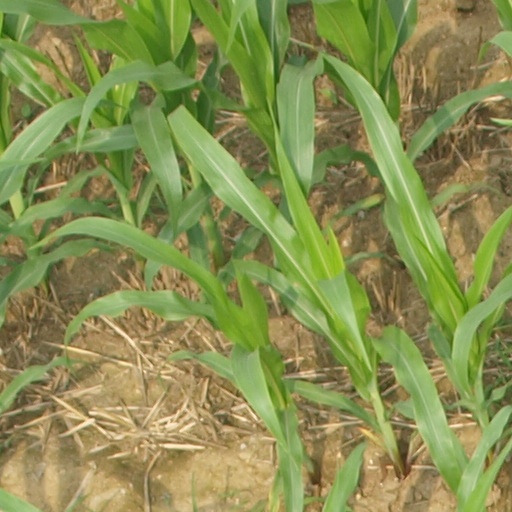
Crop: maize; corn